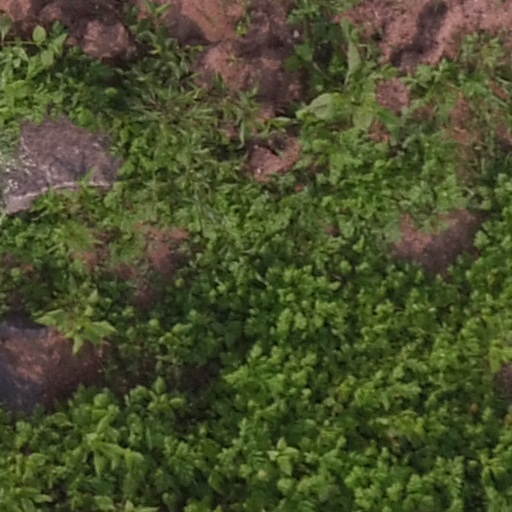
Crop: maize; corn